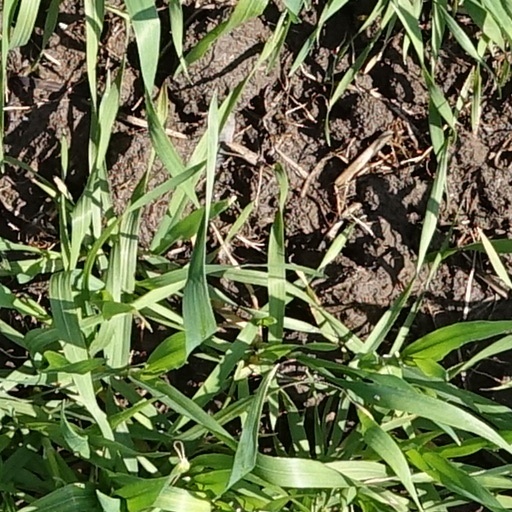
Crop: wheat